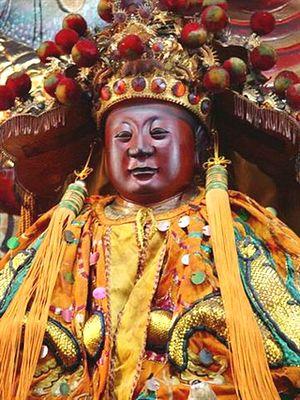
Les Wang Ye sont dans la religion des côtes sud du Fujian et de l’île de Taïwan, des émissaires divins de l’empereur céleste qui capturent les démons des maladies contagieuses et autres esprits maléfiques. Ils ont également avec le temps pris des fonctions de juges redresseurs de torts et de protecteurs des marins. Ils sont aussi nommés Qian Sui, appellation honorifique des souverains. Selon Liu Zhiwan, chercheur à l'institut d'ethnologie de l'Academia sinica, leur culte remonterait au moins à la dynastie Tang.